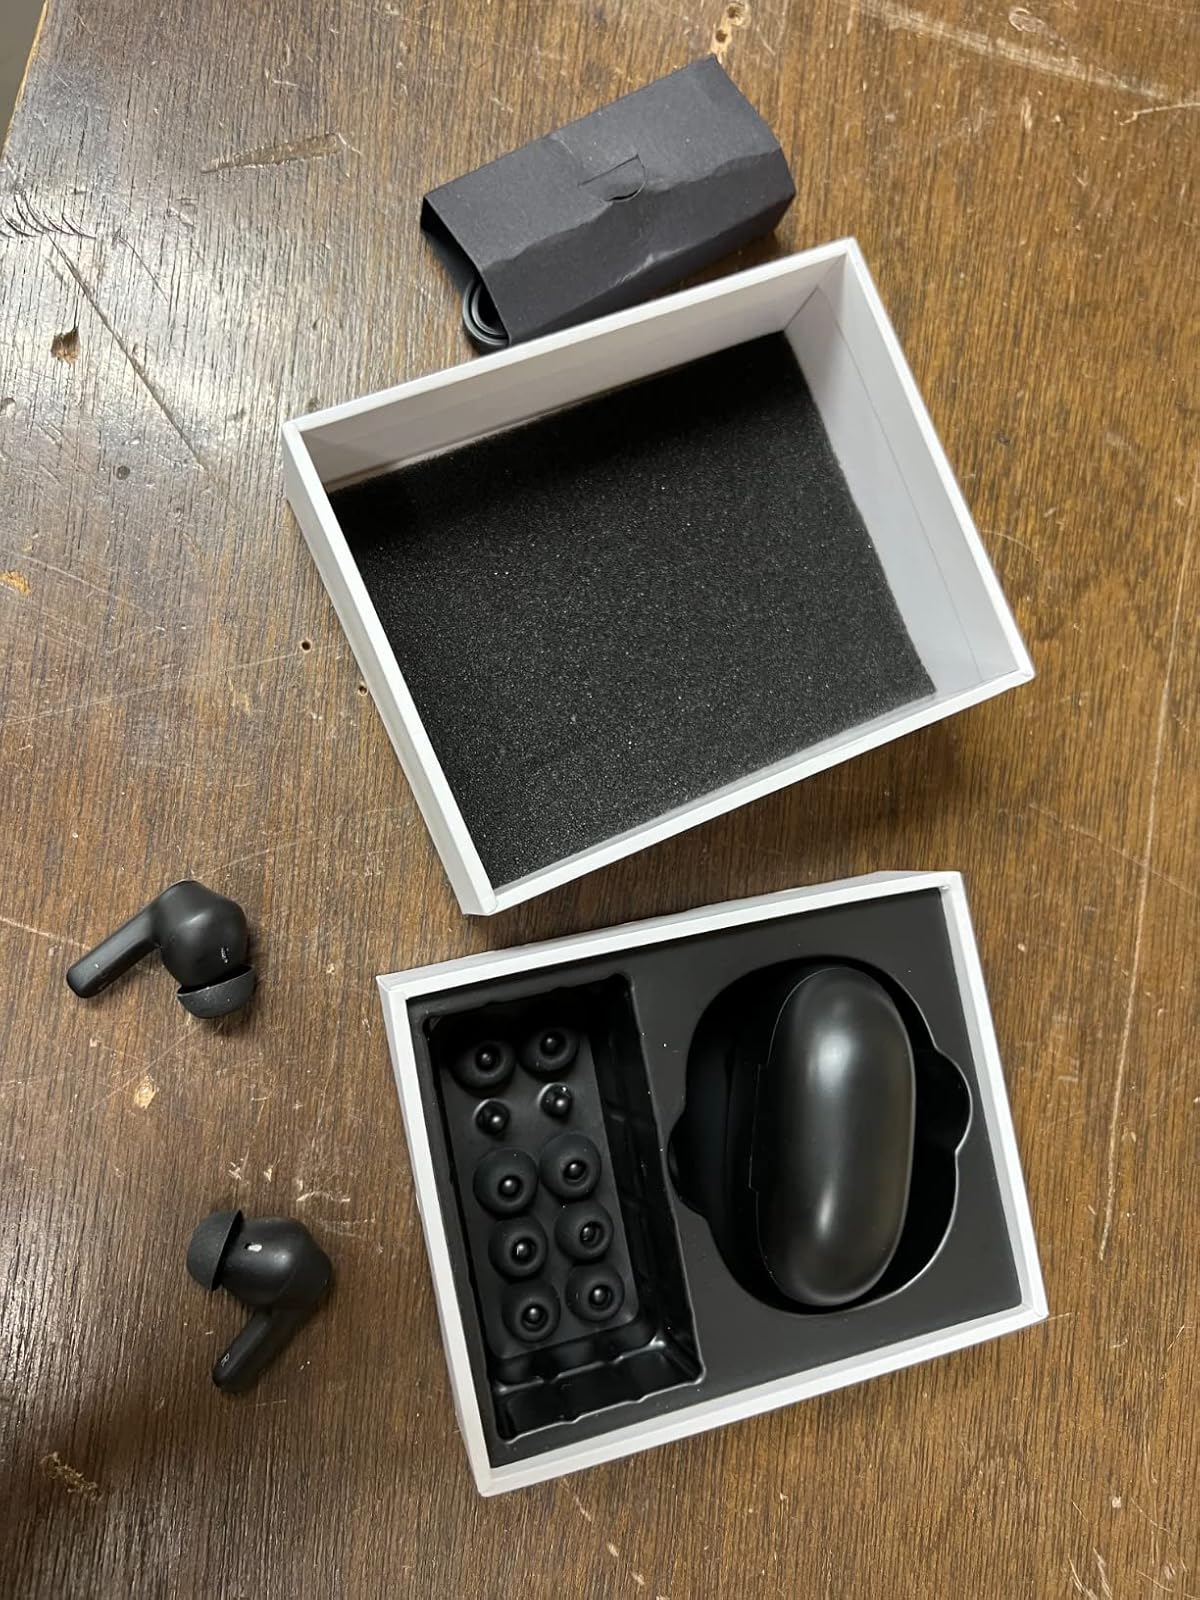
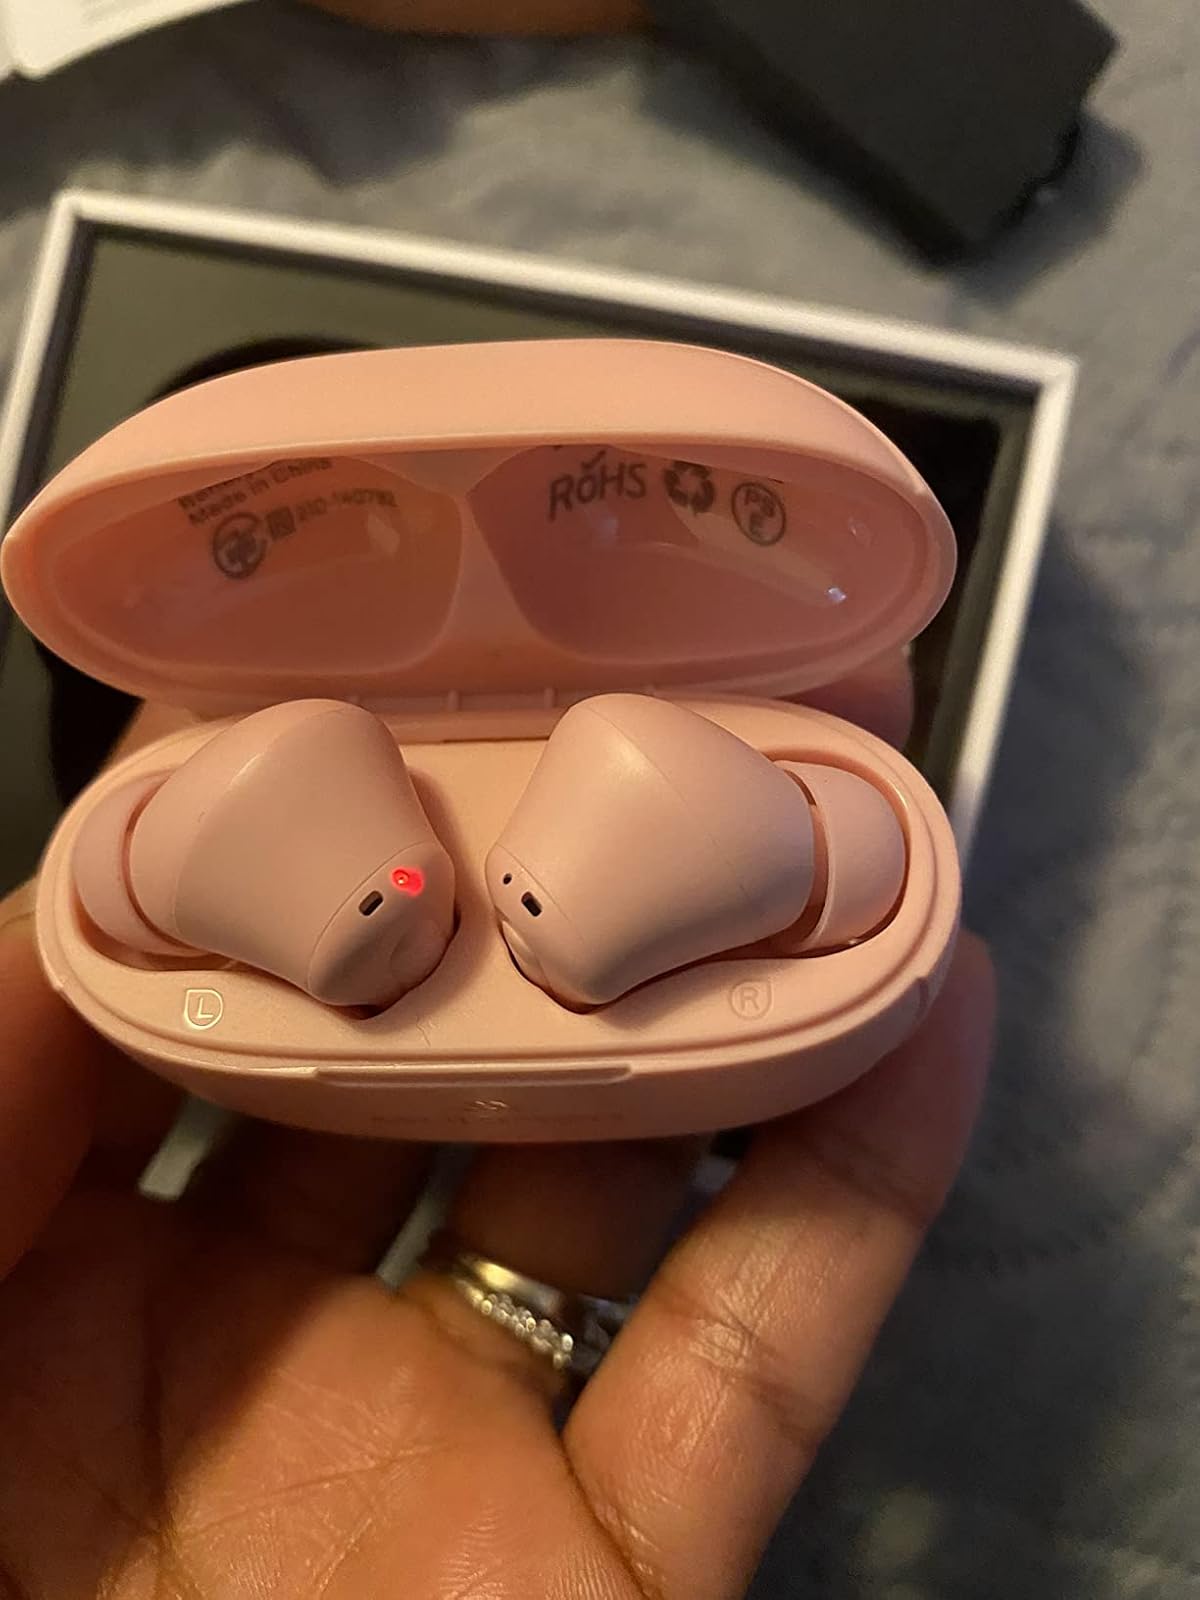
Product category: earbuds
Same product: no